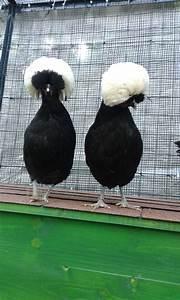
chicken